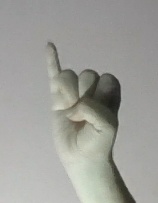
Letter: meem